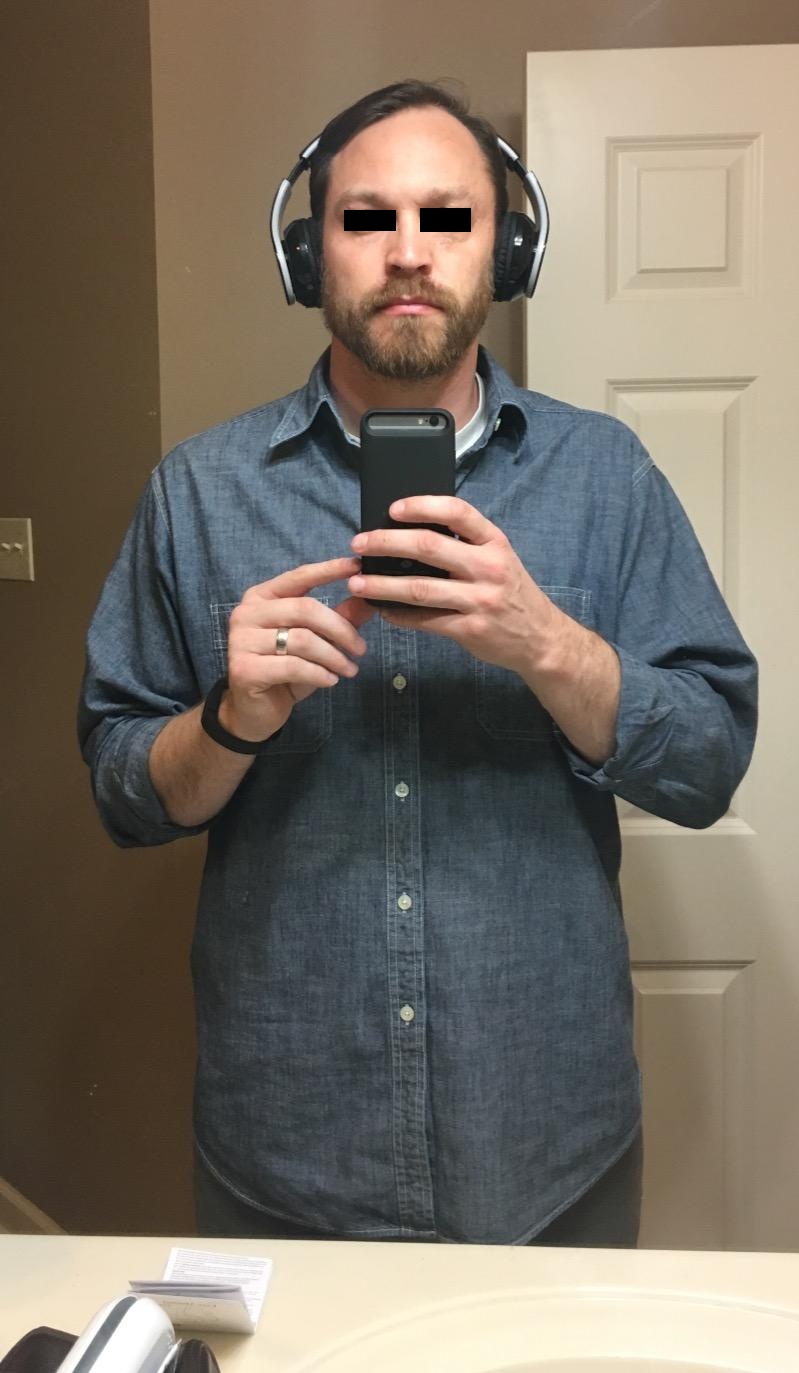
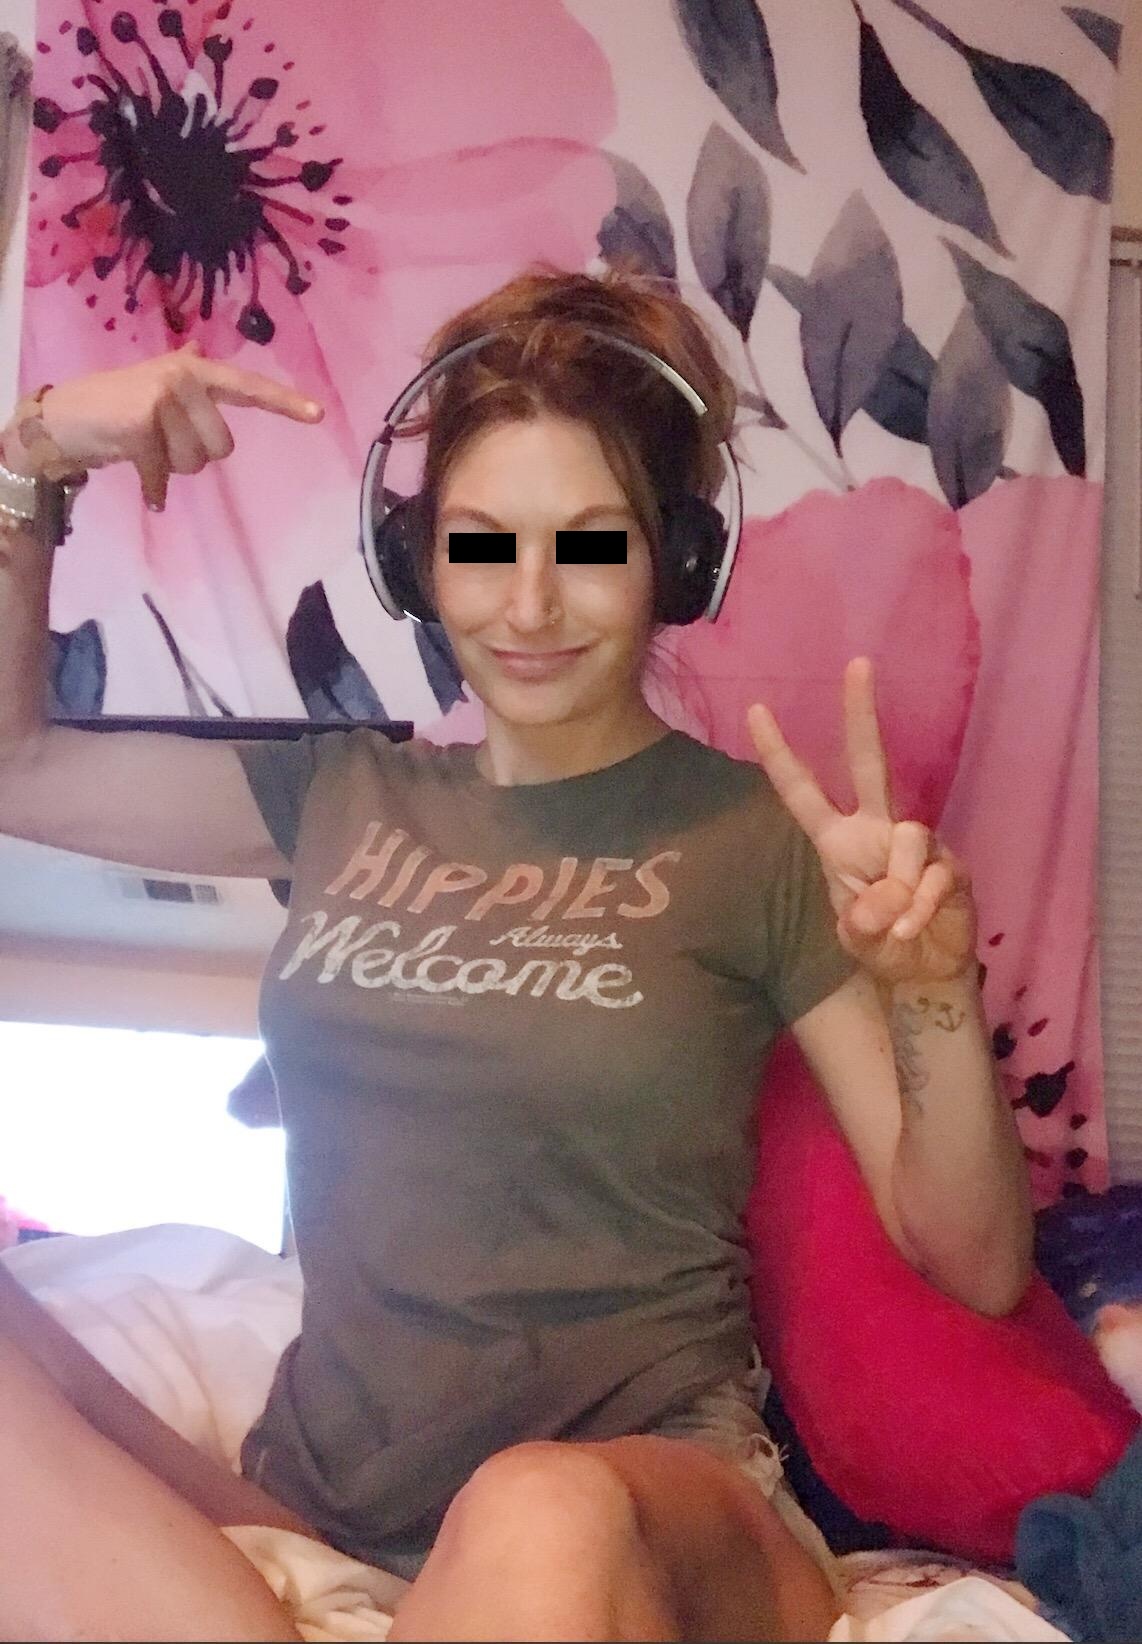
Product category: headphones
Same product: yes